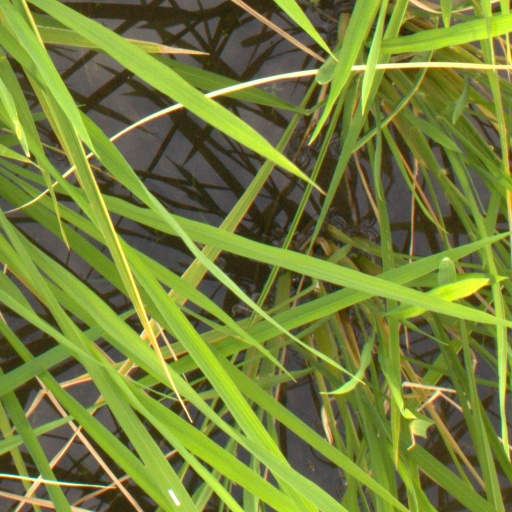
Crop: rice